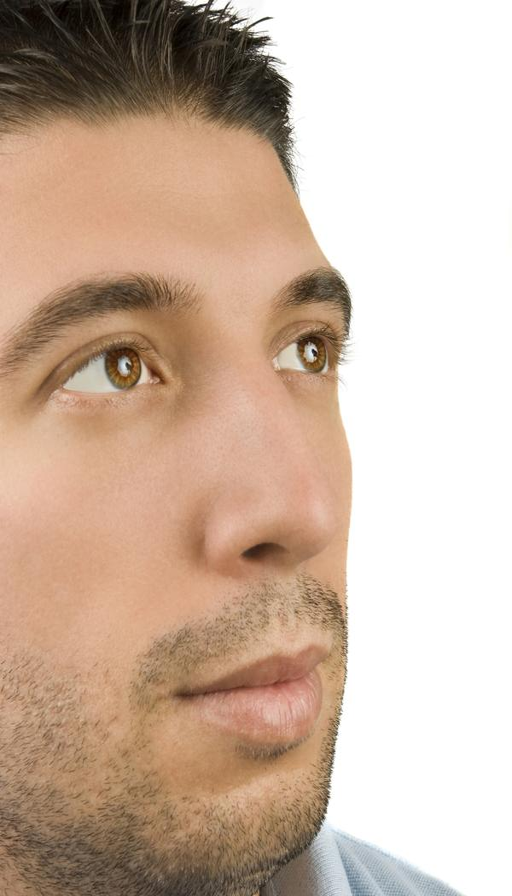
how to naturally remove a black dot in my nose ?